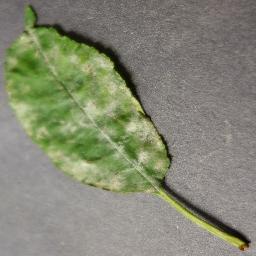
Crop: cherry
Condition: (including_sour)_powdery_mildew